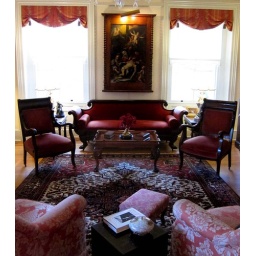
van schaak house bed & breakfast in kinderhook, upstate ny